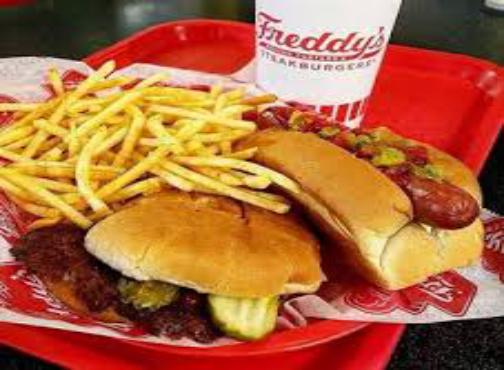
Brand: Freddy's Frozen Custard & Steakburgers
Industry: Food